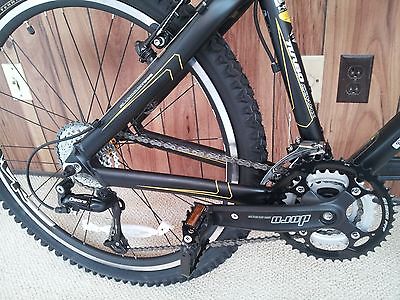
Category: bicycle